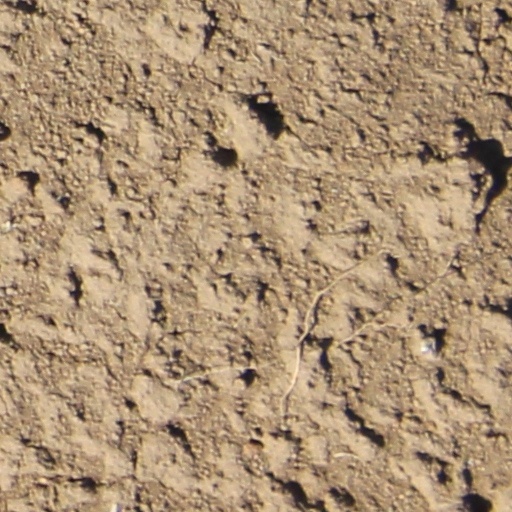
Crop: wheat